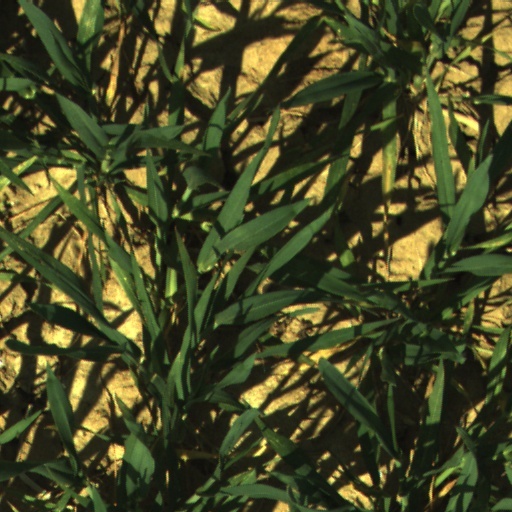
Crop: wheat